Bicycle parking rack

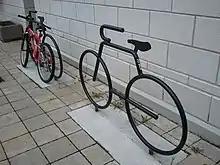
Powder-coated artistic bike rack shaped like a bicycle in Ottawa, Ontario, Canada

Many different styles of bike rack are available to match any environment. Specific details such as bolt size, tubing diameter, tubing style (square or round), height, length, and many other things vary with manufacturer, but typically, there are six general styles of commercial bike rack.